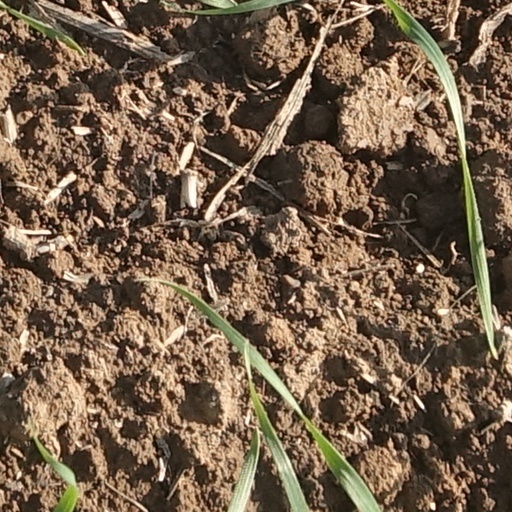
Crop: wheat